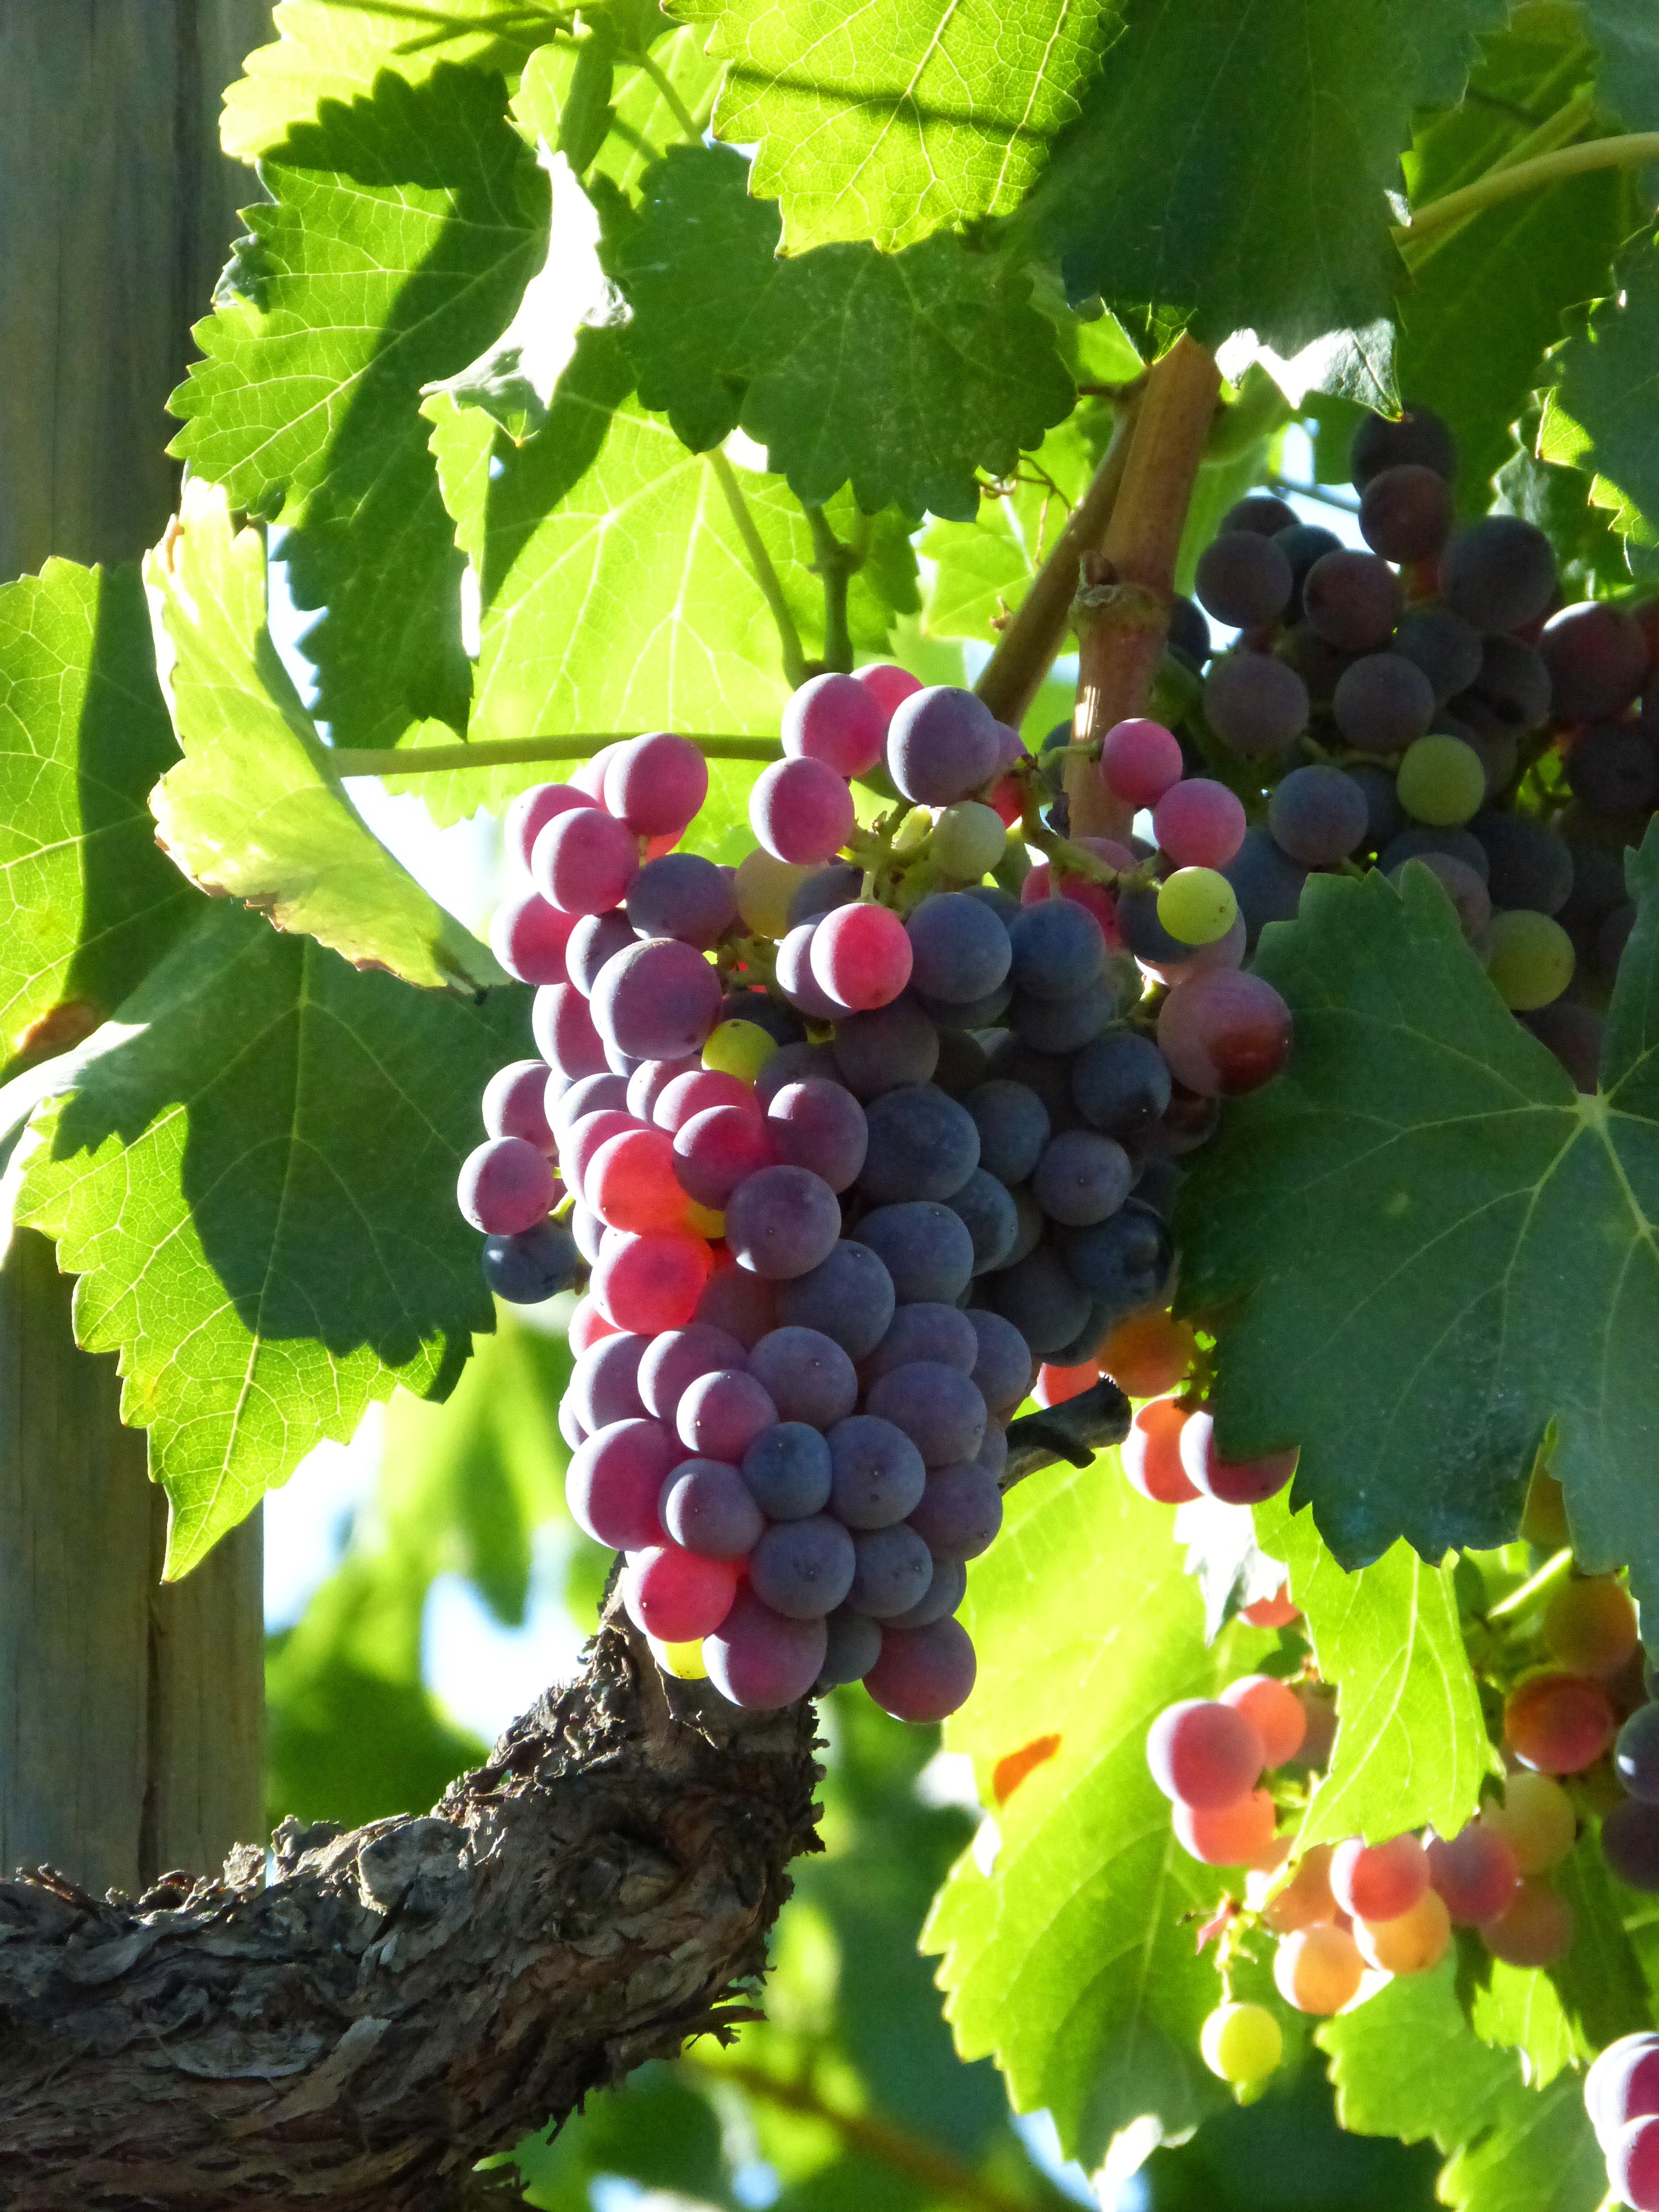
plant, grape, vine, vineyard, fruit, flower, food, produce, shrub, grapes, priorat, flowering plant, vitis, maturation, land plant, grapevine family